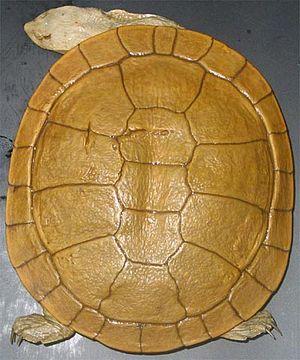
Chelodina steindachneri est une espèce de tortue de la famille des Chelidae.